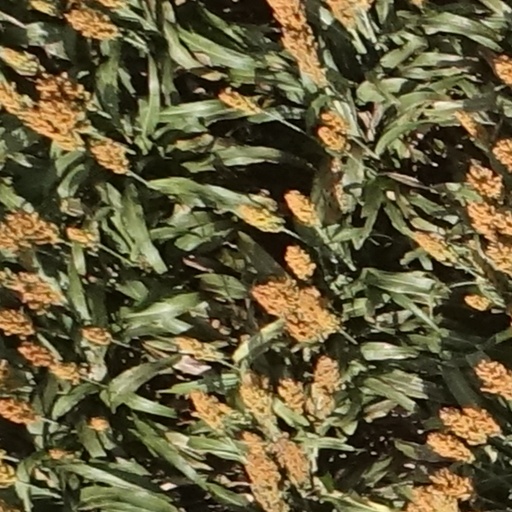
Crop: sorghum